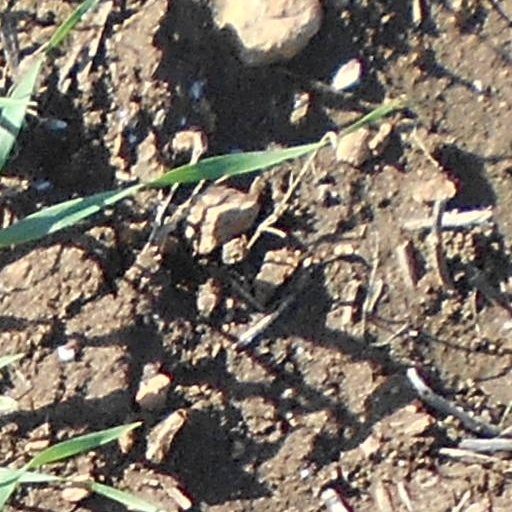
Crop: wheat